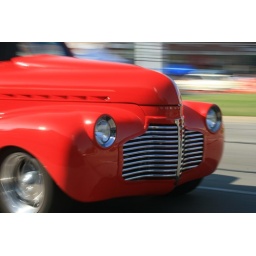
red truck in motion